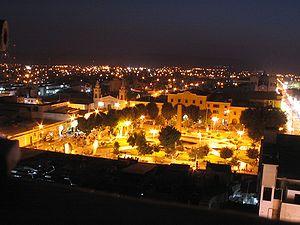
Ica est une ville du Pérou située sur la Panaméricaine sud à 300 km au sud de Lima. C'est la capitale du département et de la province du même nom. La population est d'environ 300 000 habitants.